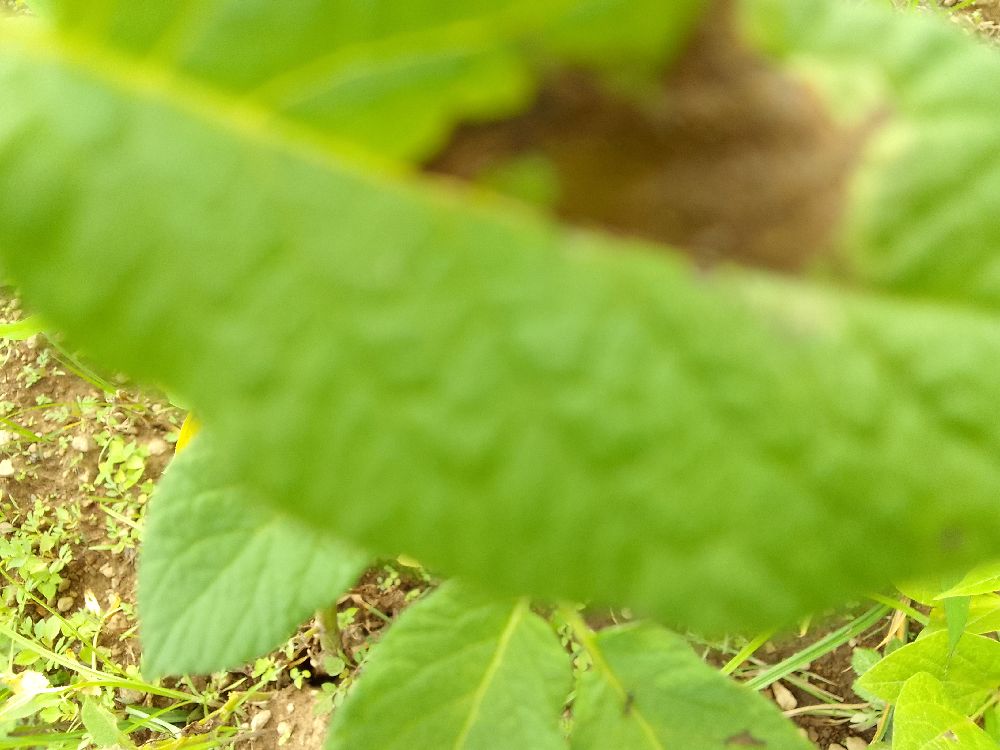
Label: Late blight